Morrissey

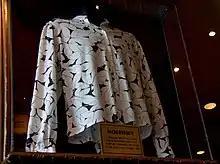
A typical shirt worn on stage by Morrissey in the 1980s, on display at the Barcelona Hard Rock Café

Having left formal education, Morrissey proceeded through a series of jobs, as a clerk for the civil service and then the Inland Revenue, as a salesperson in a record store, and as a hospital porter, before abandoning employment and claiming unemployment benefits. He used much of the money from these jobs to purchase tickets for gigs, attending performances by Talking Heads, the Ramones, and Blondie. He regularly attended concerts, having a particular interest in the alternative and post-punk music scene. Having met the guitarist Billy Duffy in November 1977, Morrissey agreed to become the vocalist for Duffy's punk band the Nosebleeds, though Morrissey later said, in 2024, that he "did not ever join" the band. Morrissey co-wrote a number of songs with the band—"Peppermint Heaven", "I Get Nervous" and "I Think I'm Ready for the Electric Chair"—and performed with them in support slots for Jilted John and then Magazine. The band soon disbanded.